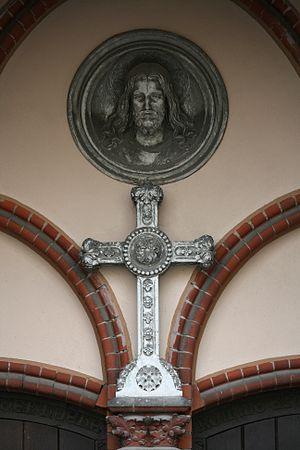
L'église du Rédempteur est une église luthérienne-évangélique de Berlin située à Victoriastadt dans le quartier de Rummelsbourg et l'arrondissement de Lichtenberg. Cette église néogothique a été construite de 1890 à 1892.